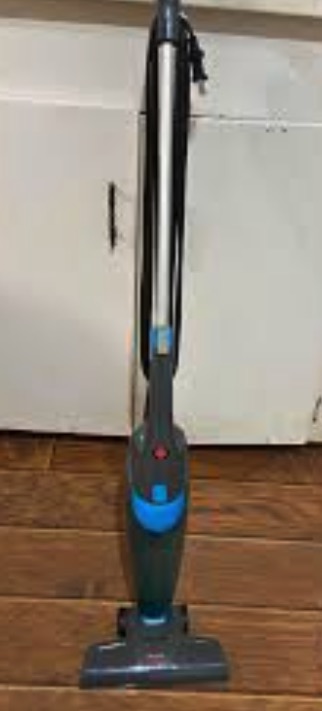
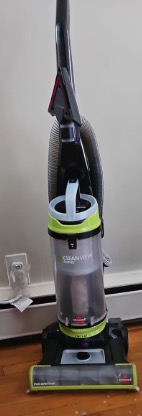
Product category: items_vacuum
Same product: no